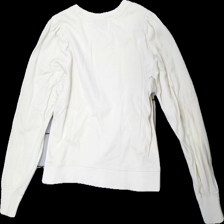
View: back
Type: Sweater
Category: Ladies
Brand: Kappahl
Colors: White
Material: 100% Cotton
Cut: C-collar
Size: M
Price range: 50-100
Recommended usage: Reuse
Description: white sweatshirt with puff sleeve